Adele Kurzweil

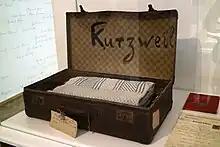
One of the suitcases in the historical museum of Graz (2019)

In 1990 a student of History at University of Toulouse-Jean Jaurès discovered several suitcases and other objects including furniture and a cabinet trunk at Auvillar police station. The suitcases contained passports and other important papers as well as commodities like toothbrushes and towels. After the war the objects had been stored at a depot of the municipal office for decades. Local historians Pascal Caila and Jacques Latu were able to reconstruct the Kurzweil family story based on the documents they found. All documents were handed for preservation purposes to the Musée de la résistance et de la deportation (museum of resistance and deportation) in Montauban where the family had been living between 1940 und 1942.